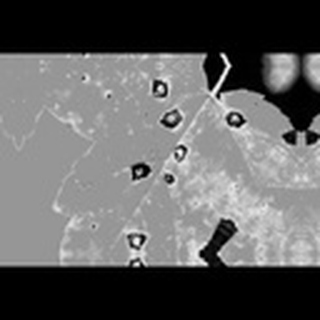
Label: cotton_target_spot